Rendezvous (1930 film)

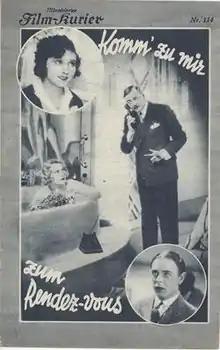

Rendezvous is a 1930 German musical film directed by Carl Boese and starring Lucie Englisch, Ralph Arthur Roberts and Alexa Engström. Separate versions were made in French ("Love Songs") and Spanish ("My Wife's Teacher"). Such multi-language versions were common in the early years of sound. Dialogues were written by Walter Hasenclever.